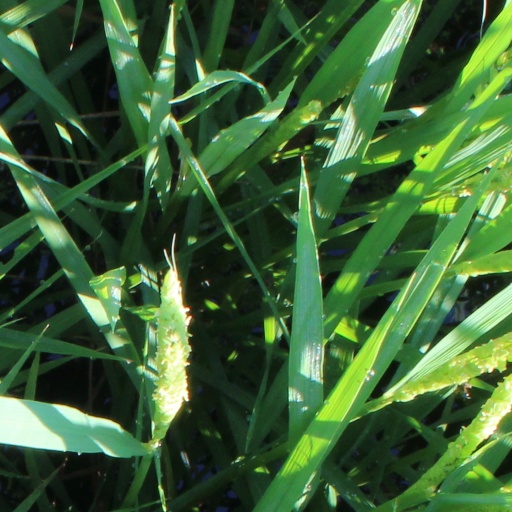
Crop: rice